Rasmus Klump

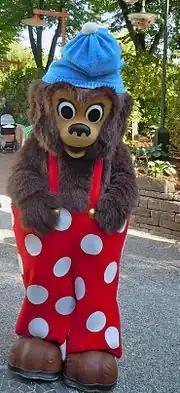
A costume character of Rasmus Klump seen at Tivoli, Copenhagen

On 17 November 2001, the comic reached its fiftieth anniversary, and the occasion was marked in Denmark by the issue of a commemorative stamp.